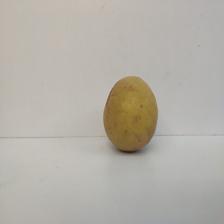
Size: Large